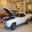
Label: automobile